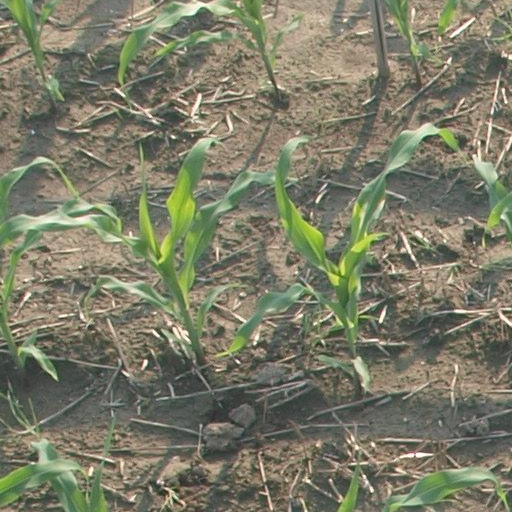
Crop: maize; corn